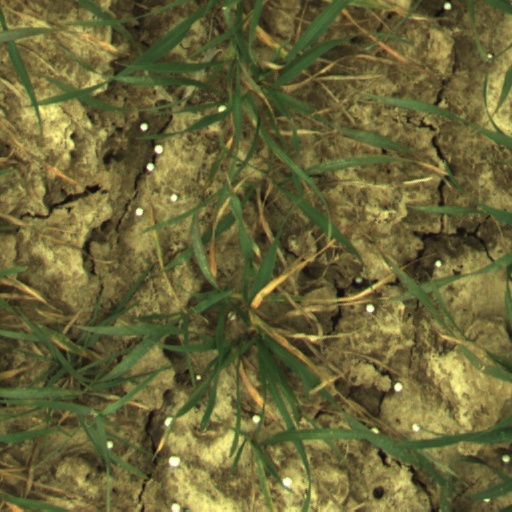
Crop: wheat